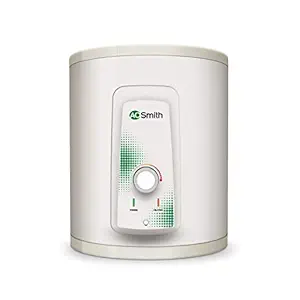
AO Smith HSE-VAS-X-015 Storage 15 Litre Vertical Water Heater (Geyser) White 4 Star
Category: Home&Kitchen
Price: 7349 (list price: 10900)
Rating: 4.2 (11,957 ratings)
About this product: Type: Storage ; Capacity: 15 Litres; Wattage: 2000 Watts; Pressure: 8 Bars ; BEE Rating: 4 Star;|Inner Tank Material: Blue Diamond Glass Lined Tank- 2X Corrosion Resistance; Outer Body Material: Metal|Product Dimensions: 44.1 cms X 33.8 cms X 33.8 cms|Warranty: 7 years on inner tank, 2+1* years extended warranty on glass coated heating element and 2 years comprehensive|Included in the box: 1 Vertical Storage Water Heater, User Manual , Mounting Screws|Blue Diamond Glass-Lined Tank for 2X corrosion resistance|Glass-Coated Heating Element to prevent scale formation and extend the life of heating element